Martian polar ice caps

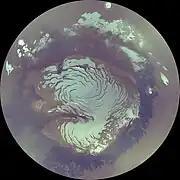
Composite image of the north polar cap in 2006. The dark ring surrounding the polar cap is sand dunes.

Both polar caps show layered features, called polar-layered deposits, that result from seasonal ablation and accumulation of ice together with dust from Martian dust storms. Information about the past climate of Mars may be eventually revealed in these layers, just as tree ring patterns and ice core data do on Earth. Both polar caps also display grooved features, probably caused by wind flow patterns. The grooves are also influenced by the amount of dust. The more dust, the darker the surface. The darker the surface, the more melting. Dark surfaces absorb more light energy. There are other theories that attempt to explain the large grooves.